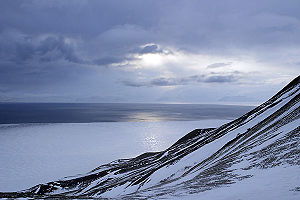
Isfjorden (Svalbard)
Udsigt mod Isfjorden.
Isfjorden er en fjord på vestsiden af Spitsbergen på Svalbard. På sydsiden af fjorden ligger halvøen Nordenskiöld Land, og på nordsiden Oscar II Land og Dickson Land. Isfjorden udmunder i Nordishavet med afgrænsningerne Kapp Linné og Isfjord radio på sydkysten og Daudmannsodden på nordkysten. Fjorden er 107 km lang og er den næstlængste fjord på Svalbard efter Wijdefjorden på 108 km. På det bredeste sted er fjorden omkring 24 km bred. Fra Isfjorden udgår der flere sidefjorde: Grønfjorden, Adventfjorden, Sassenfjorden, som inderst hedder Tempelfjorden, Billefjorden og Nordfjorden, som deler sig i Dicksonfjorden og Ekmanfjorden.